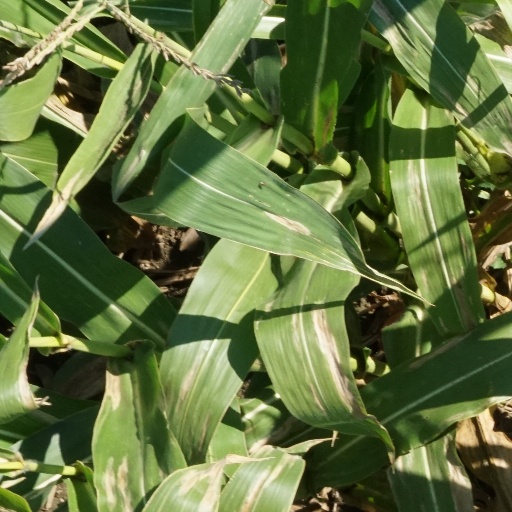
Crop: maize; corn